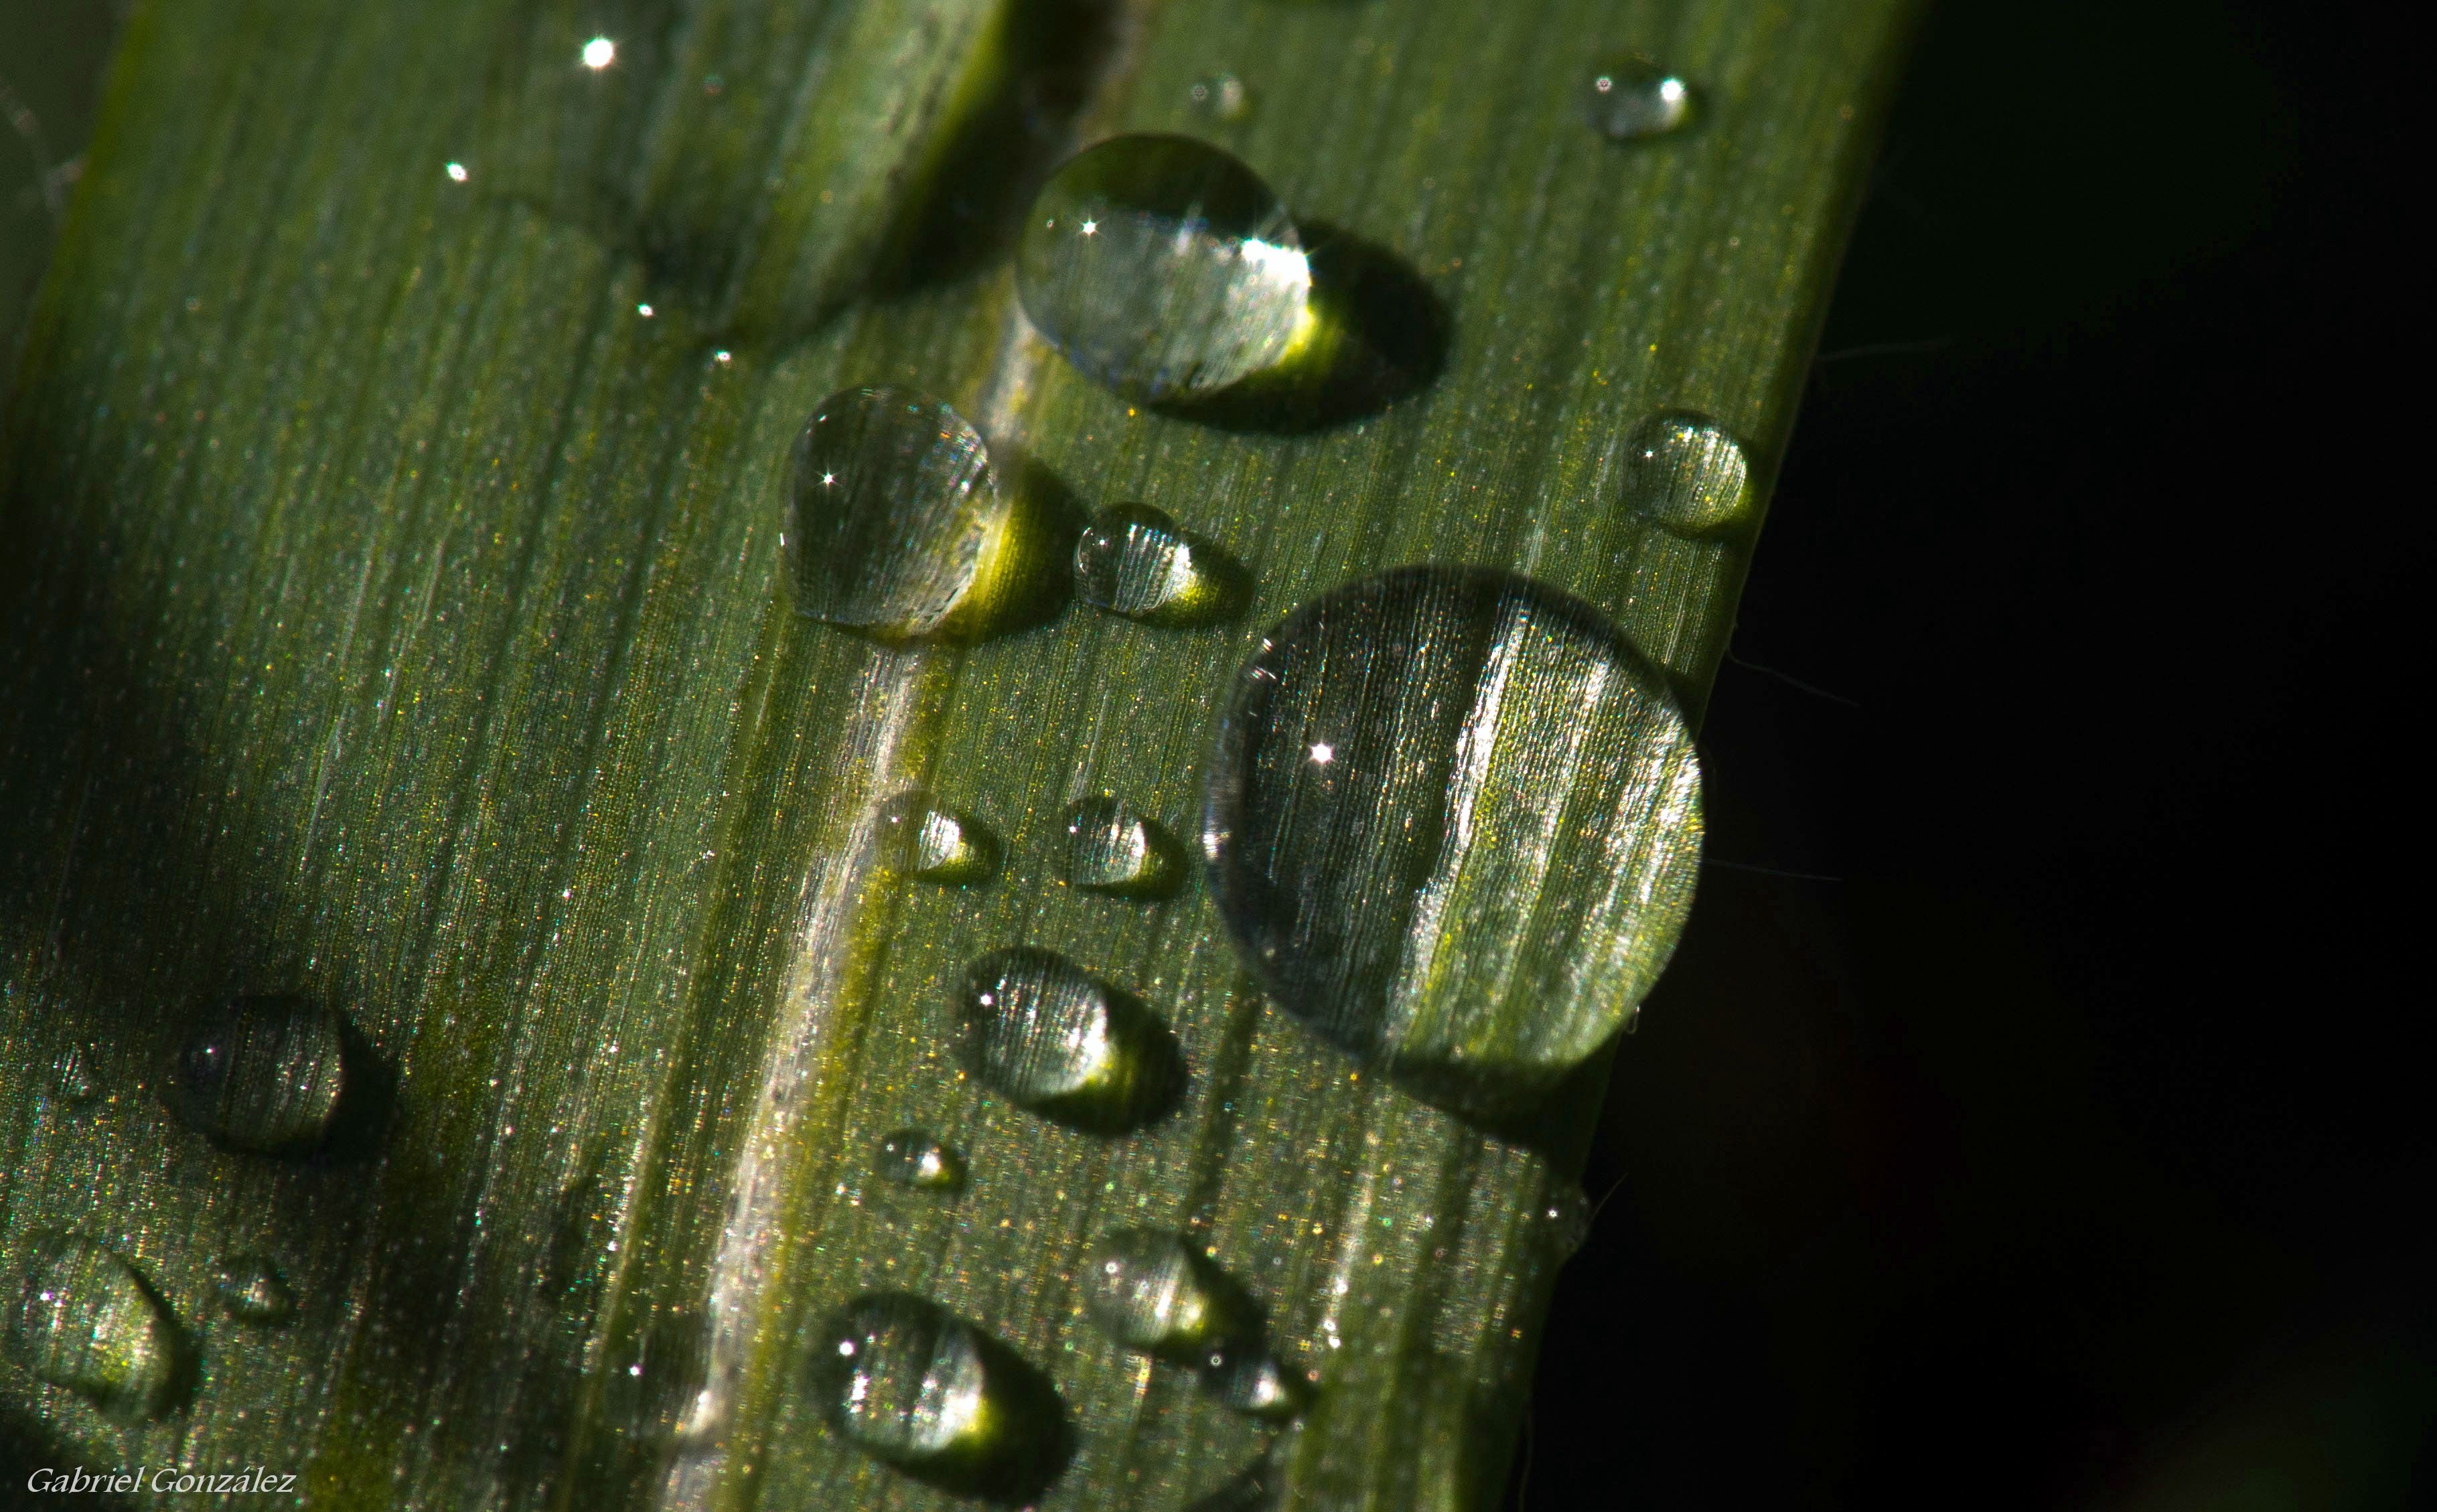
water, nature, drop, dew, plant, leaf, flower, green, macro, flora, fauna, flowers, close up, naturaleza, flores, moisture, ggl1, gaby1, xovesphoto, gphoto, raynox250, pentaxk30, superparagon135mm, macro photography, plant stem